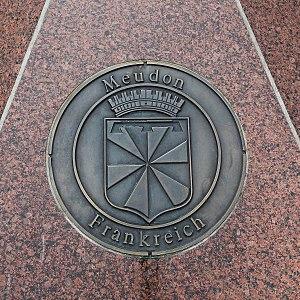
Meudon est un jumelage de Celle au Nord d'Allemange. Placé sur une œuvre d'art avec les autres blasons de leurs jumelages. Noyé dans le granit poli apparenté à une pyramide de plusieurs polygone (voir photo d'aperçu)
Meudon est une commune française située dans le département des Hauts-de-Seine en région Île-de-France.
Celle est une ville de Basse-Saxe (Allemagne), à 40 km au Nord-Est de Hanovre. Elle est connue dans la région pour son centre-ville pittoresque, son château et ses commerces et connue internationalement pour son haras national.